Audio and video interfaces and connectors

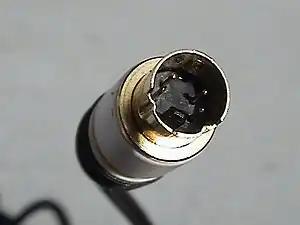
mini-DIN 4 pin for S-Video

The Mini-DIN connectors are a family of multi-pin electrical connectors used in a variety of applications. Mini-DIN is similar to the larger, older DIN connector. Both are standards of the Deutsches Institut für Normung, the German standards body.